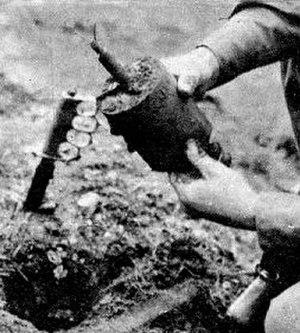
Mine allemande de la Seconde Guerre mondiale, surnommée Bouncing Betty par les Américains
La Mine-S est le nom donné à la version la plus connue et la plus utilisée d'une série de mines antipersonnel développées et fabriquées en Allemagne dans les années 1930. Il s'agissait de l'une des premières mines bondissantes : une fois déclenché, l'engin était propulsé dans les airs à la hauteur de la ceinture et envoyait horizontalement à haute vitesse une nuée de projectiles incandescents. Elle fut passablement utilisée par les forces allemandes durant la Seconde Guerre mondiale. Conçue pour des zones dégagées, la mine-S visait principalement les troupes d'infanterie à découvert et sans protection particulière. Elle fut surnommée Bouncing Betty par les troupes américaines.